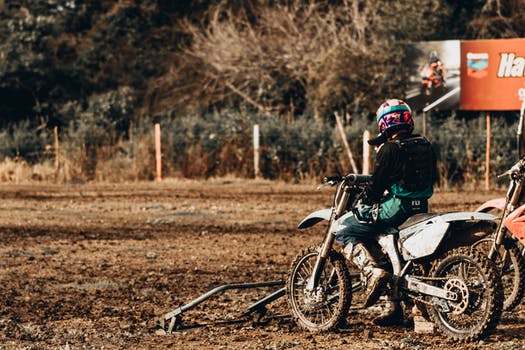
Label: No Watermark